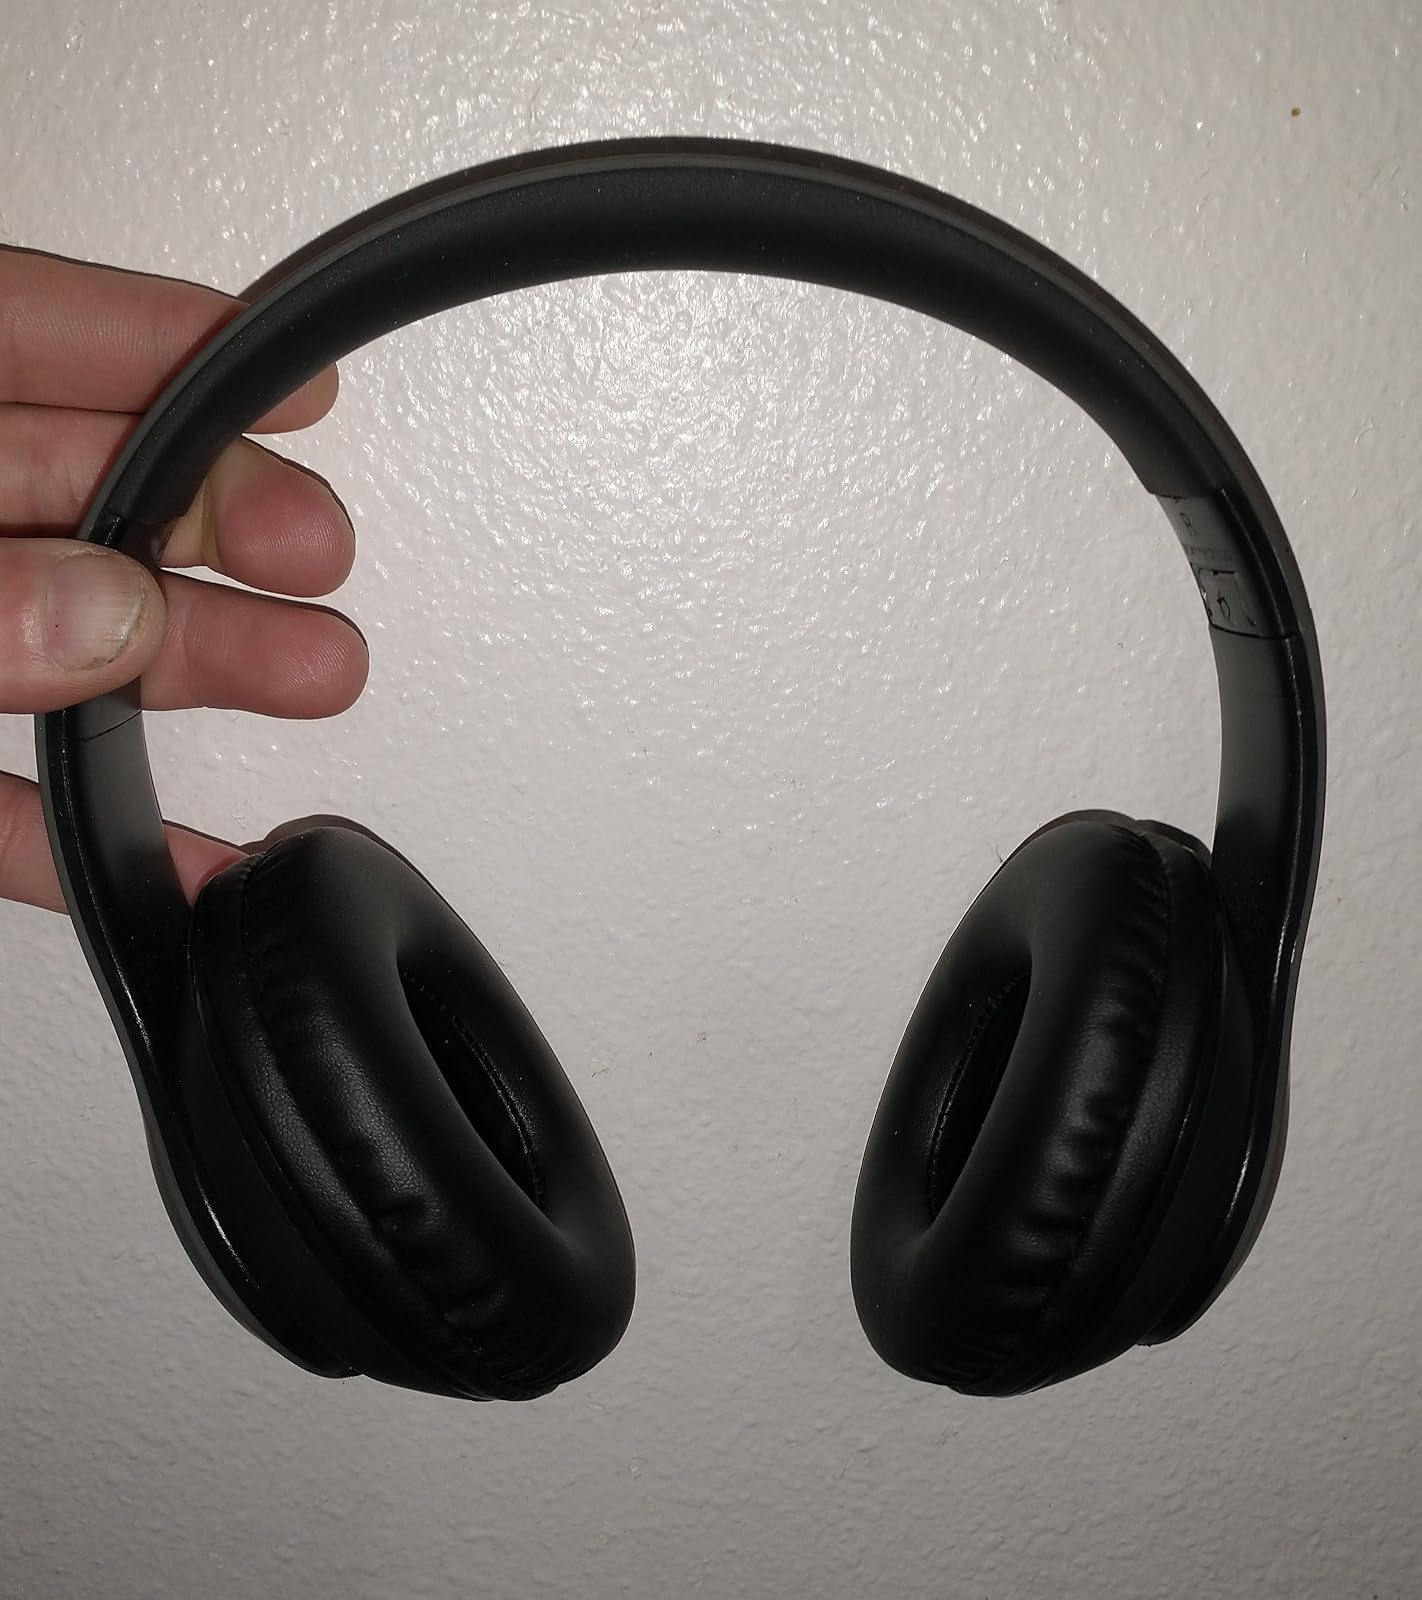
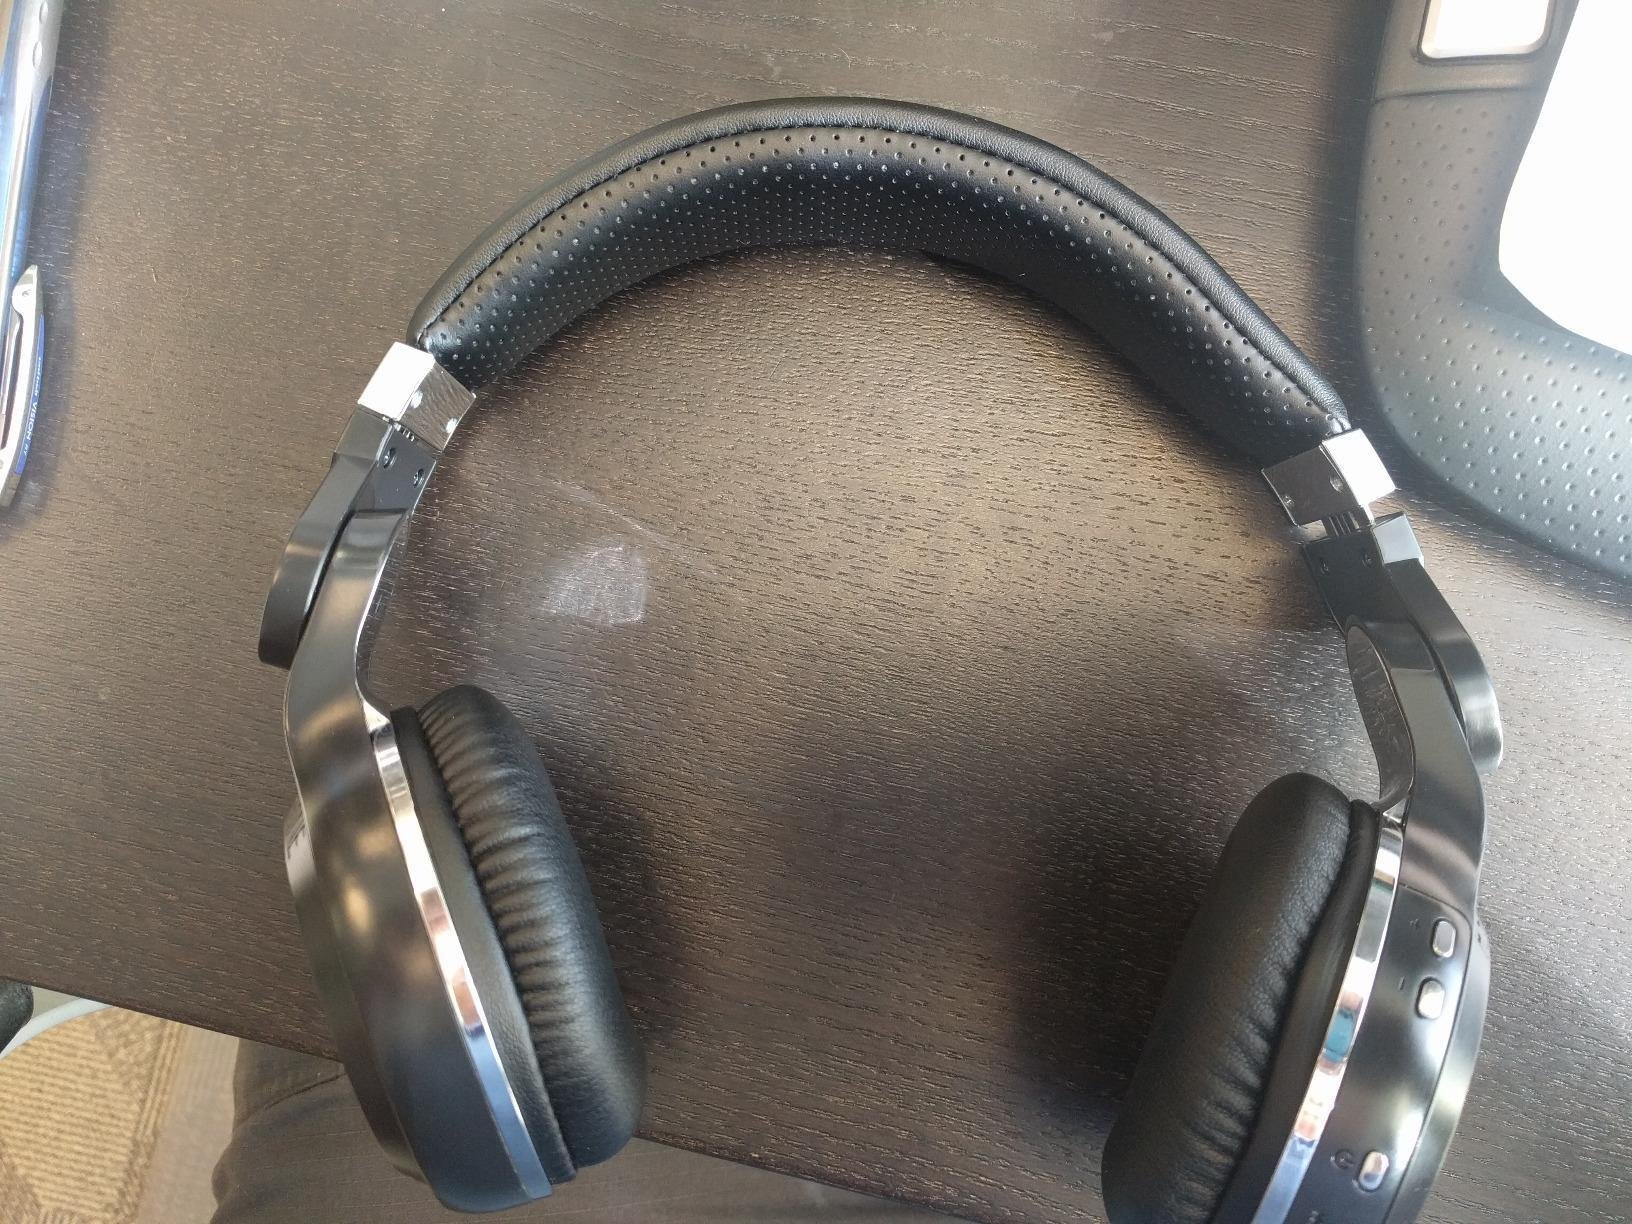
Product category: headphones
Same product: no